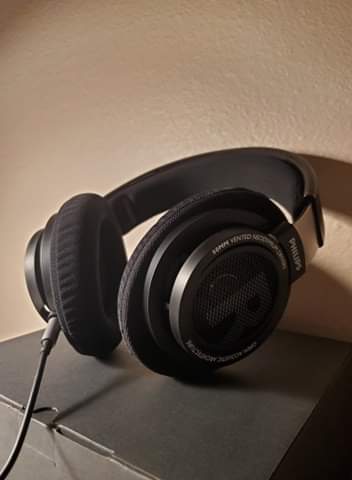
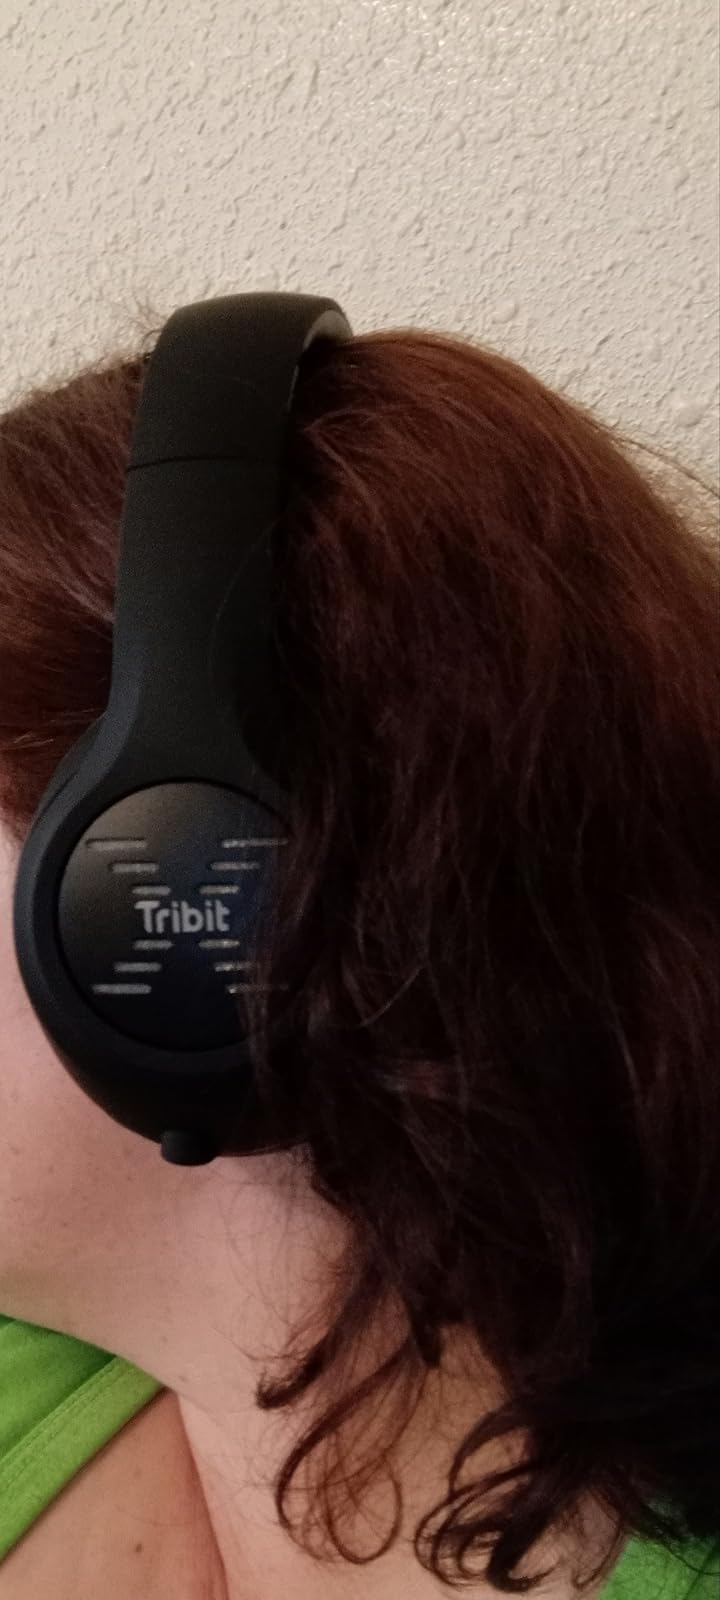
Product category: headphones
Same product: no